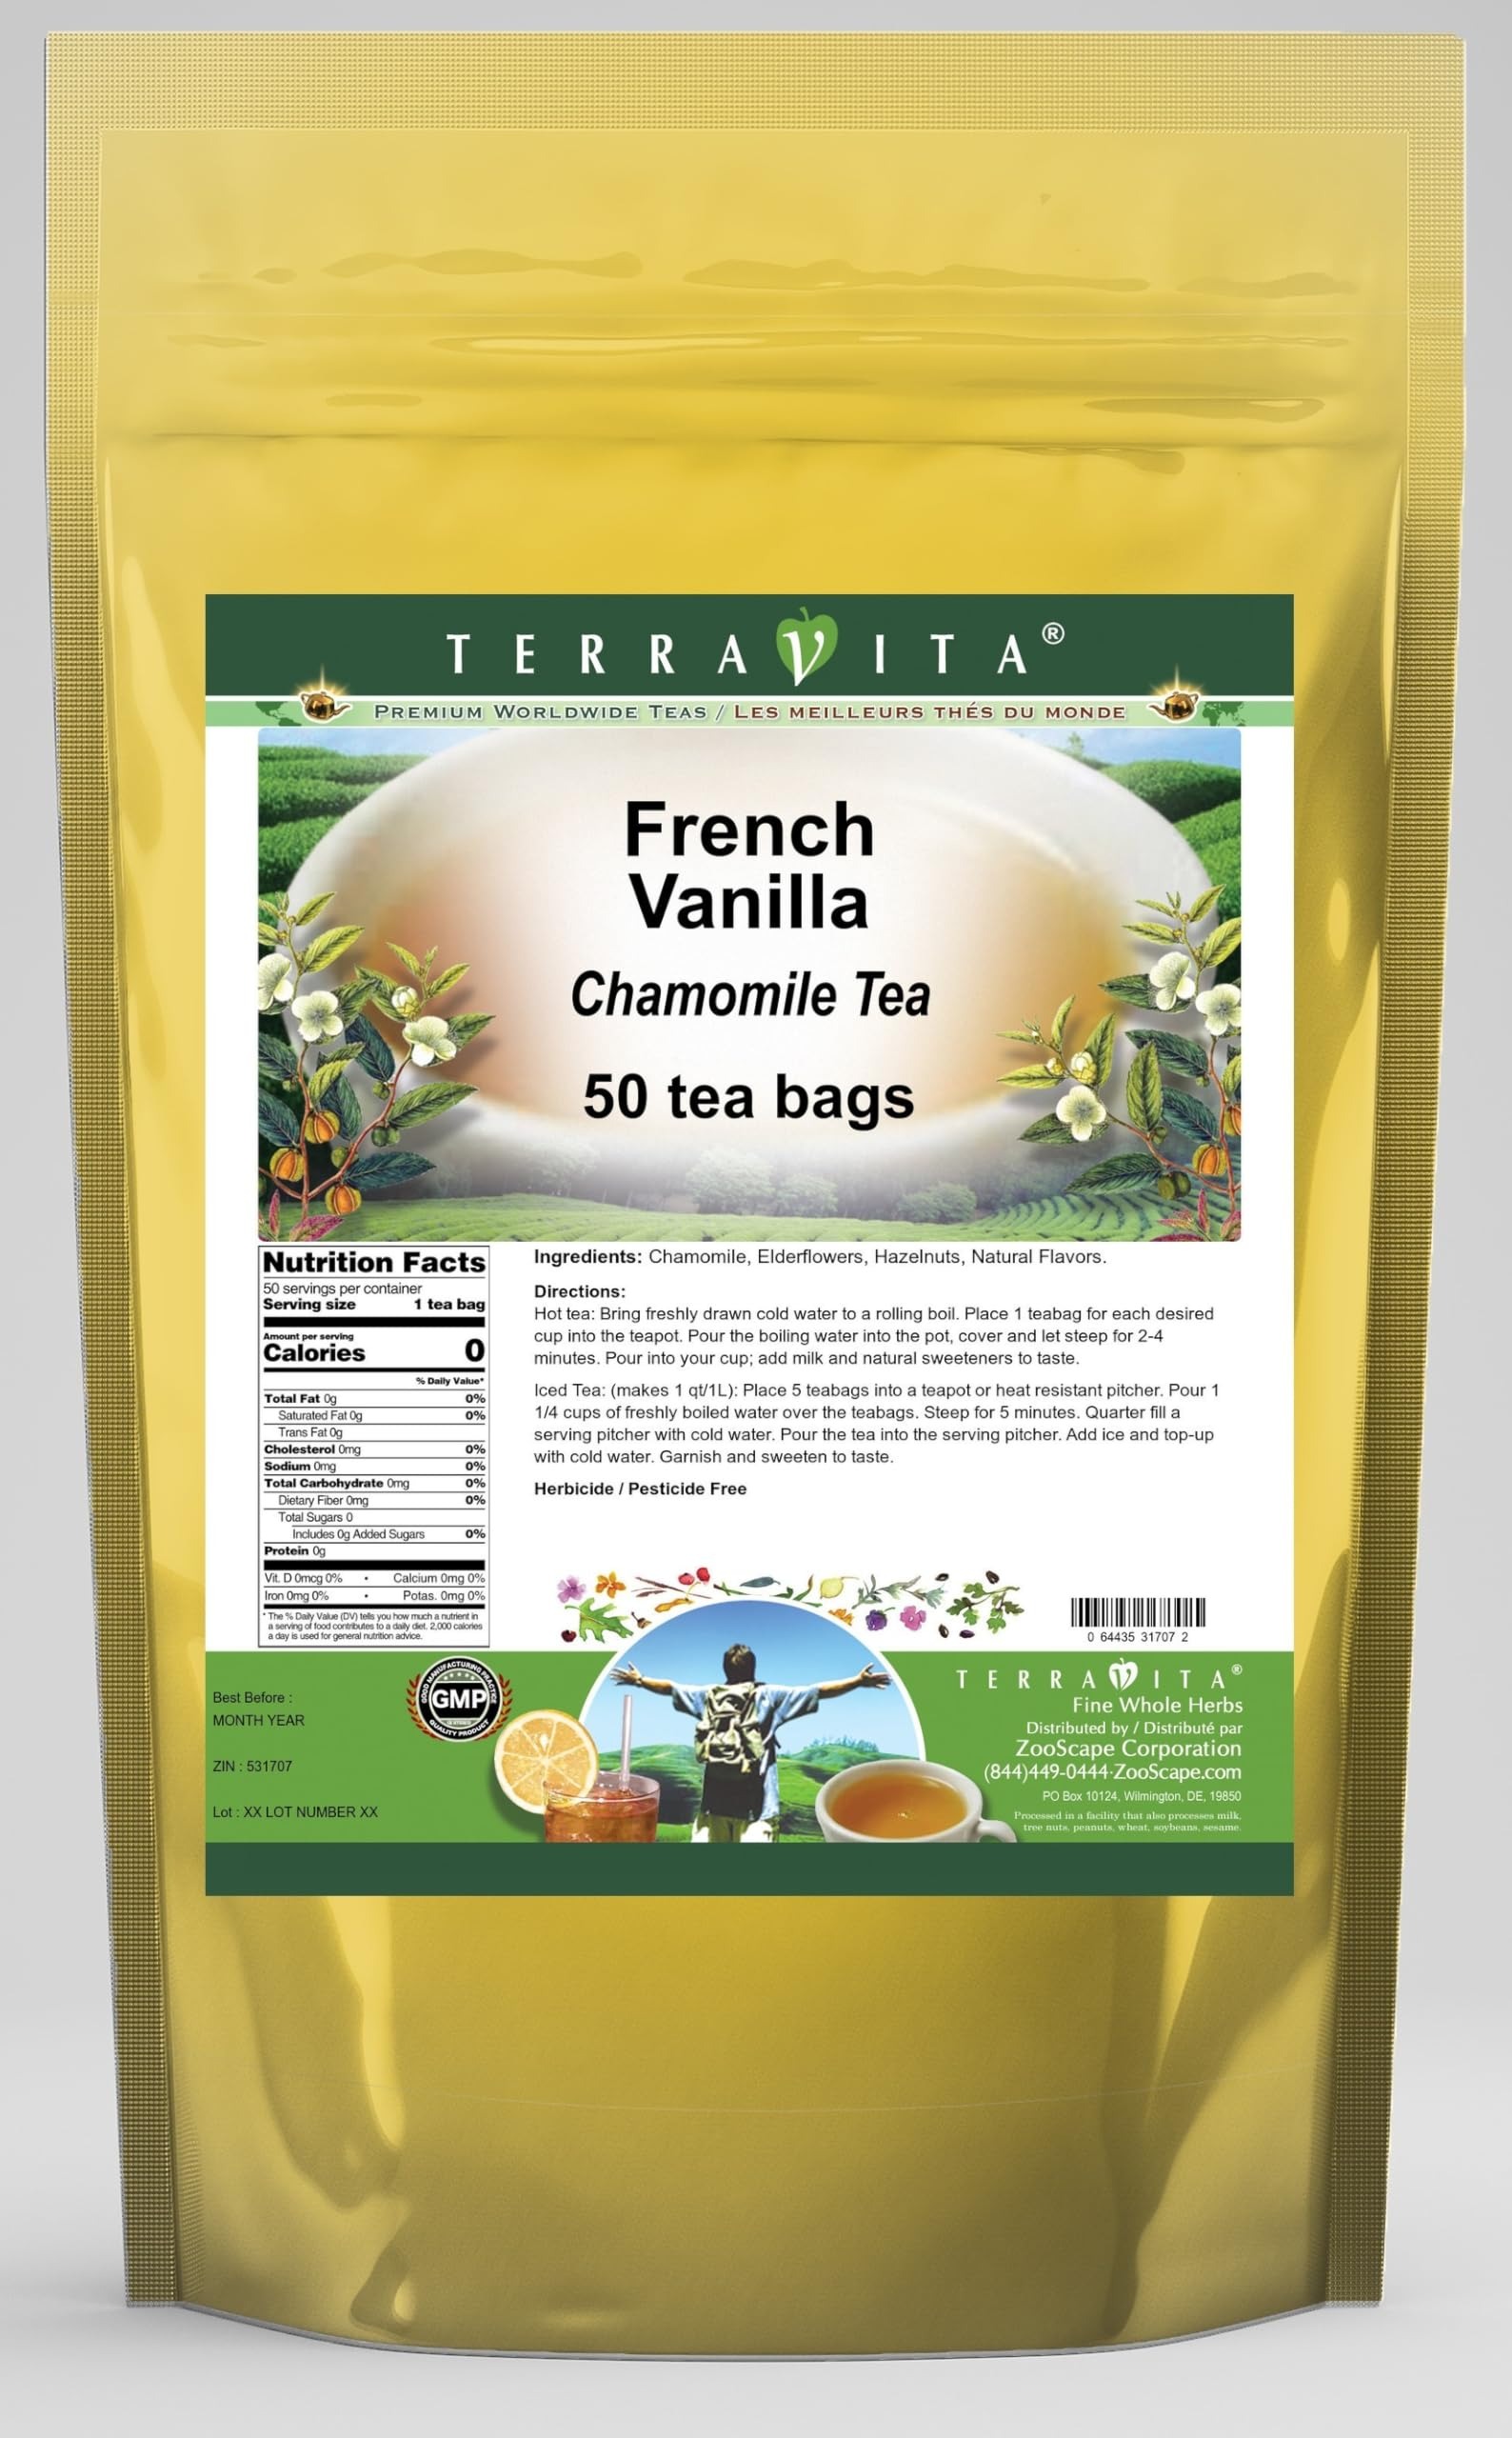
Item Name: French Vanilla Chamomile Tea (50 tea bags, ZIN: 531707) - 3 Pack
Bullet Point 1: Our French Vanilla Chamomile Tea is a delicious flavored Chamomile tea with Elderfowers and Hazelnuts that you will enjoy relaxing with anytime! The natural French Vanilla taste is delicious! - Ingredients: Chamomile tea, Elderfowers, Hazelnuts and Natural French vanilla Flavor.
Bullet Point 2: No fillers.
Bullet Point 3: Manufacturer: TerraVita
Bullet Point 4: Size: 50 tea bags
Bullet Point 5: Chamomile Tea Bags - Packed in a convenient upright pouch!
Product Description: Our French Vanilla Chamomile Tea is a delicious flavored Chamomile tea with Elderfowers and Hazelnuts that you will enjoy relaxing with anytime! The natural French Vanilla taste is delicious! - Ingredients: Chamomile tea, Elderfowers, Hazelnuts and Natural French vanilla Flavor. - Hot tea brewing method: Bring freshly drawn cold water to a rolling boil. Place 1 teabag for each desired cup into the teapot. Pour the boiling water into the pot, cover and let steep for 2-4 minutes. Pour into your cup; add milk and natural sweeteners to taste. - Iced tea brewing method: (to make 1 liter/quart): Place 5 teabags into a teapot or heat resistant pitcher. Pour 1 1/4 cups of freshly boiled water over the teabags. Steep for 5 minutes. Quarter fill a serving pitcher with cold water. Pour the tea into the serving pitcher. Add ice and top-up with cold water. Garnish and sweeten to taste. - TerraVita is an exclusive line of premium-quality, natural source products that use only the finest, purest and most potent ingredients found around the world. TerraVita is hallmarked by the highest possible standards of purity, potency, stability and freshness. All of our products are prepared with the highest elements of quality control, from raw materials through the entire manufacturing process, up to and including the moment that the bottles or bags are sealed for freshness and shipped out to you. Our highest possible standards are certified by independent laboratories and backed by our personal guarantee. - TerraVita exists to meet and ensure your family's health and wellness without the harmful effects of chemicals and health products. We strive to make all of our products affordable and reliable and are constantly searching the market to maintain our affordability and to look for new ways to
Value: 150.0
Unit: Count

Price: 86.43